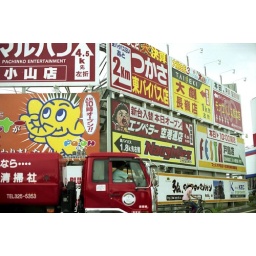
sign by the road